WWF Royal Rumble (2000 video game)

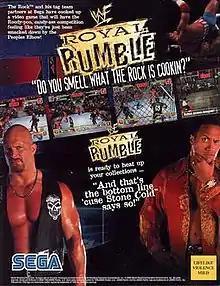
Arcade flyer art featuring Stone Cold Steve Austin and The Rock.

WWF Royal Rumble is a professional wrestling video game released in 2000 for arcades and the Dreamcast. THQ published the title for the Dreamcast while Sega released it for arcades. It is based on the World Wrestling Federation (WWF) professional wrestling promotion and its yearly Royal Rumble event. This game took its influence from the event's 2000 edition. Yuke's, creators of the "WWF SmackDown! series", developed "Royal Rumble", which had several unique features including support for up to nine wrestlers on the screen simultaneously.